Empress Shōken

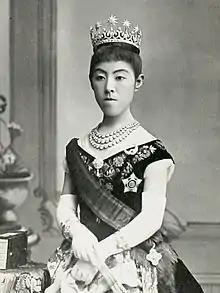
The Empress in 1889

, who adopted the imperial given name in 1867 and was posthumously honoured as , was the wife of Emperor Meiji of Japan. She was one of the founders of the Japanese Red Cross Society, whose charity work was known throughout the First Sino-Japanese War.